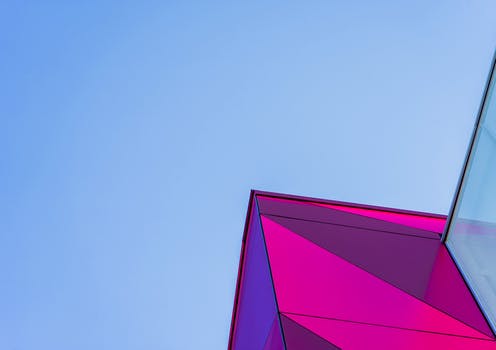
Label: No Watermark